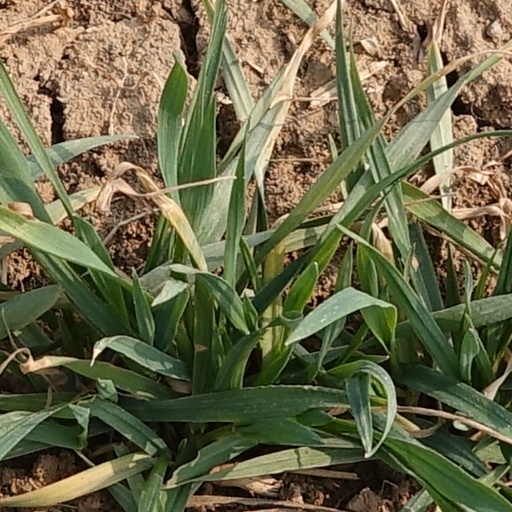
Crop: wheat